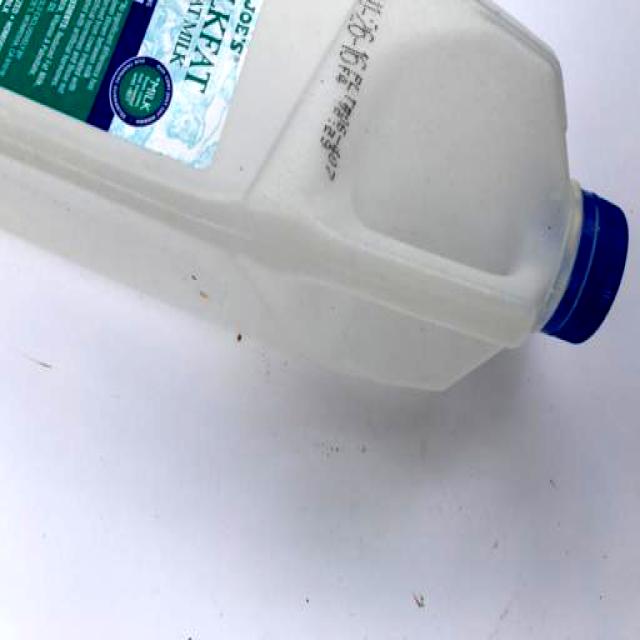
Label: Plastic